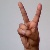
The image shows a hand gesture representing the letter 'V' in Indian Sign Language.